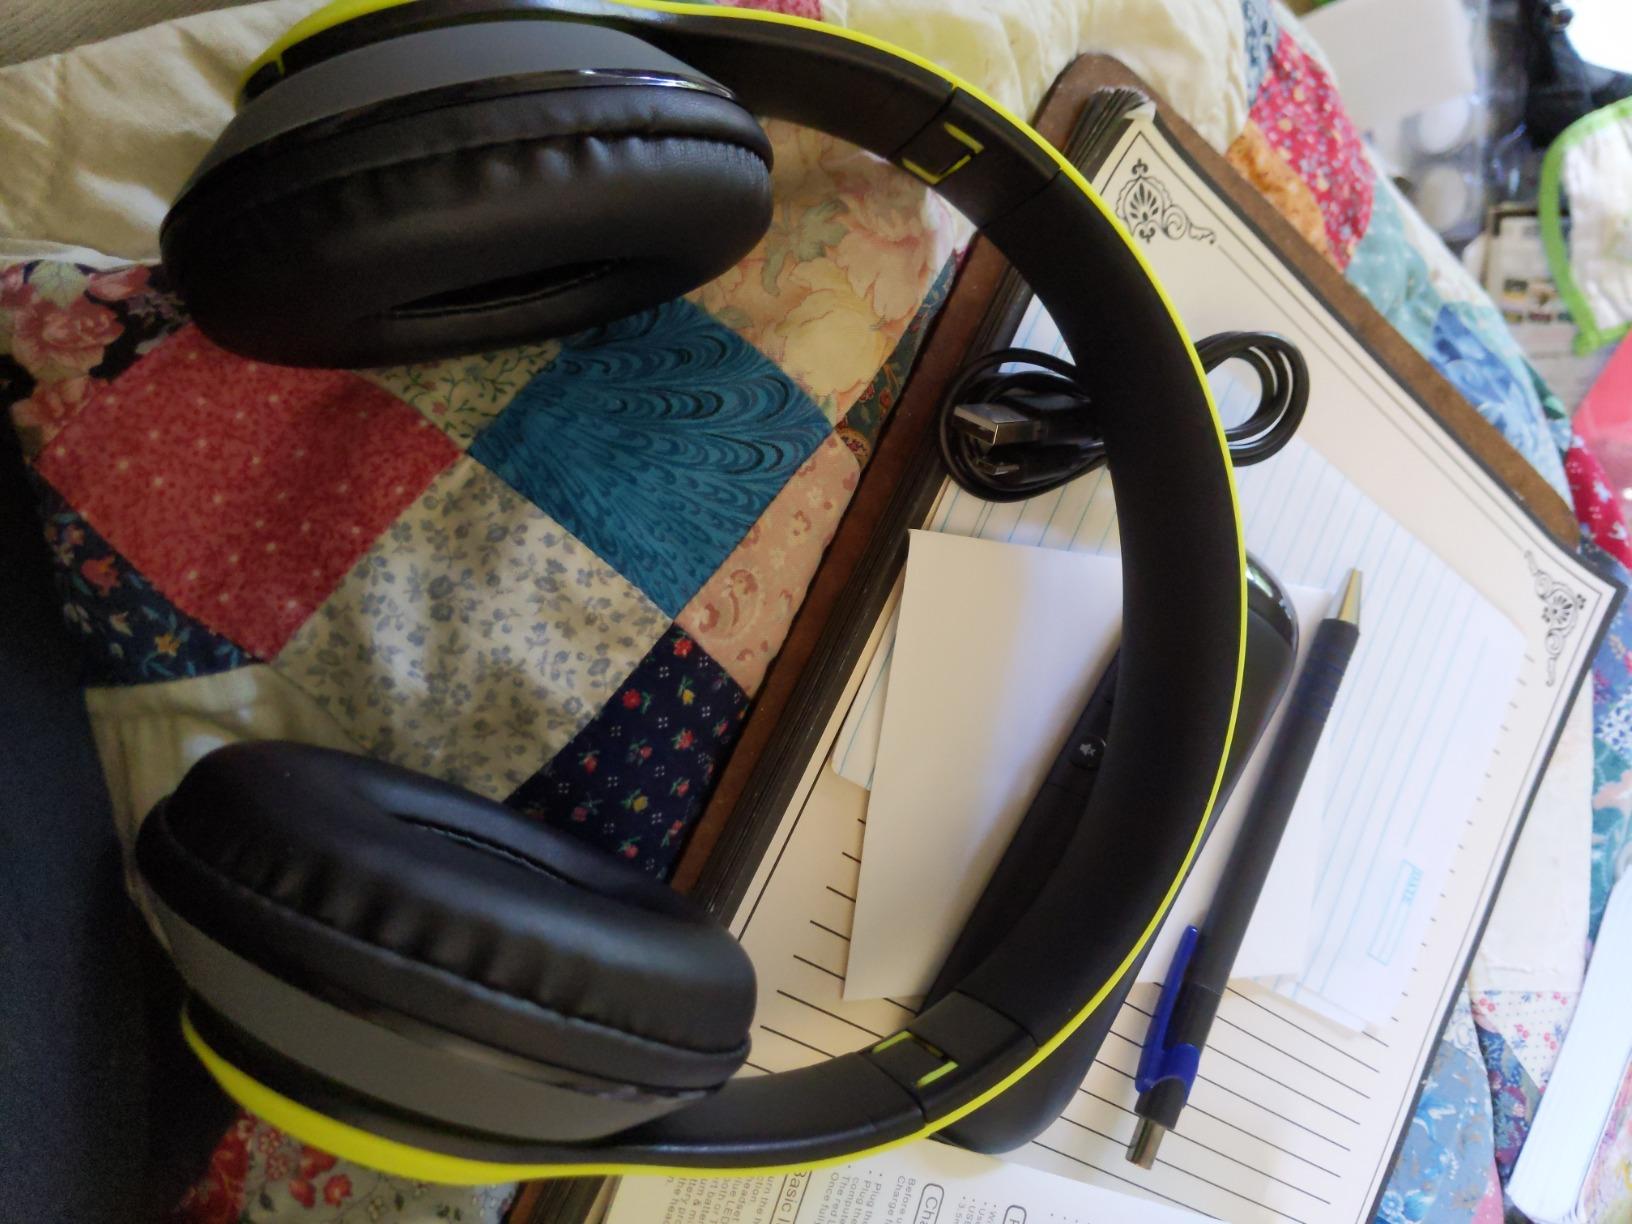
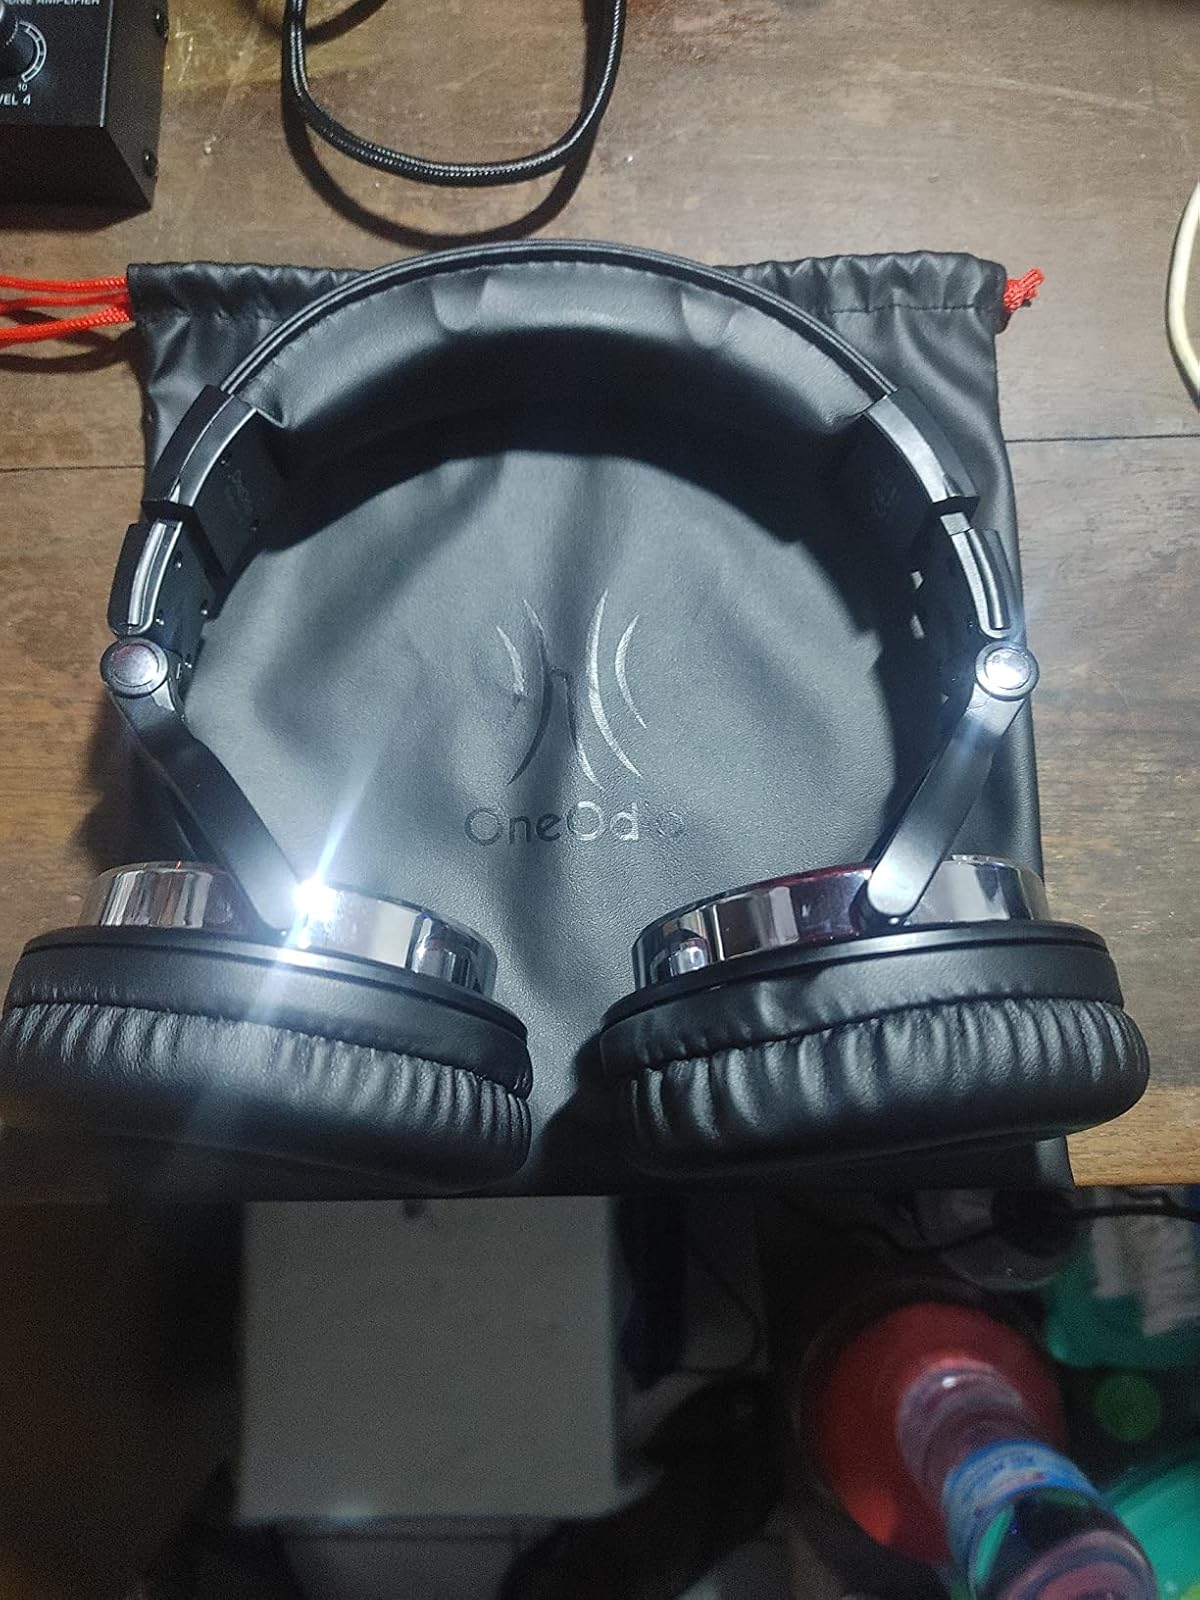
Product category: headphones
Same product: no